Canadian Wheelchair Sports Association

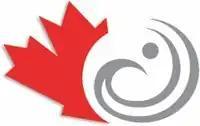
CWSA Logo

The Canadian Wheelchair Sports Association (CWSA) ( (ACSFR)) is a non-profit organization and the governing body for wheelchair rugby in Canada. The organization represents Canada in the International Wheelchair Rugby Federation (IWRF), Own the Podium, and the national wheelchair rugby team in the Canadian Paralympic Committee. The CWSA's president is Dr. Donald Royer of Sherbrooke, Quebec.